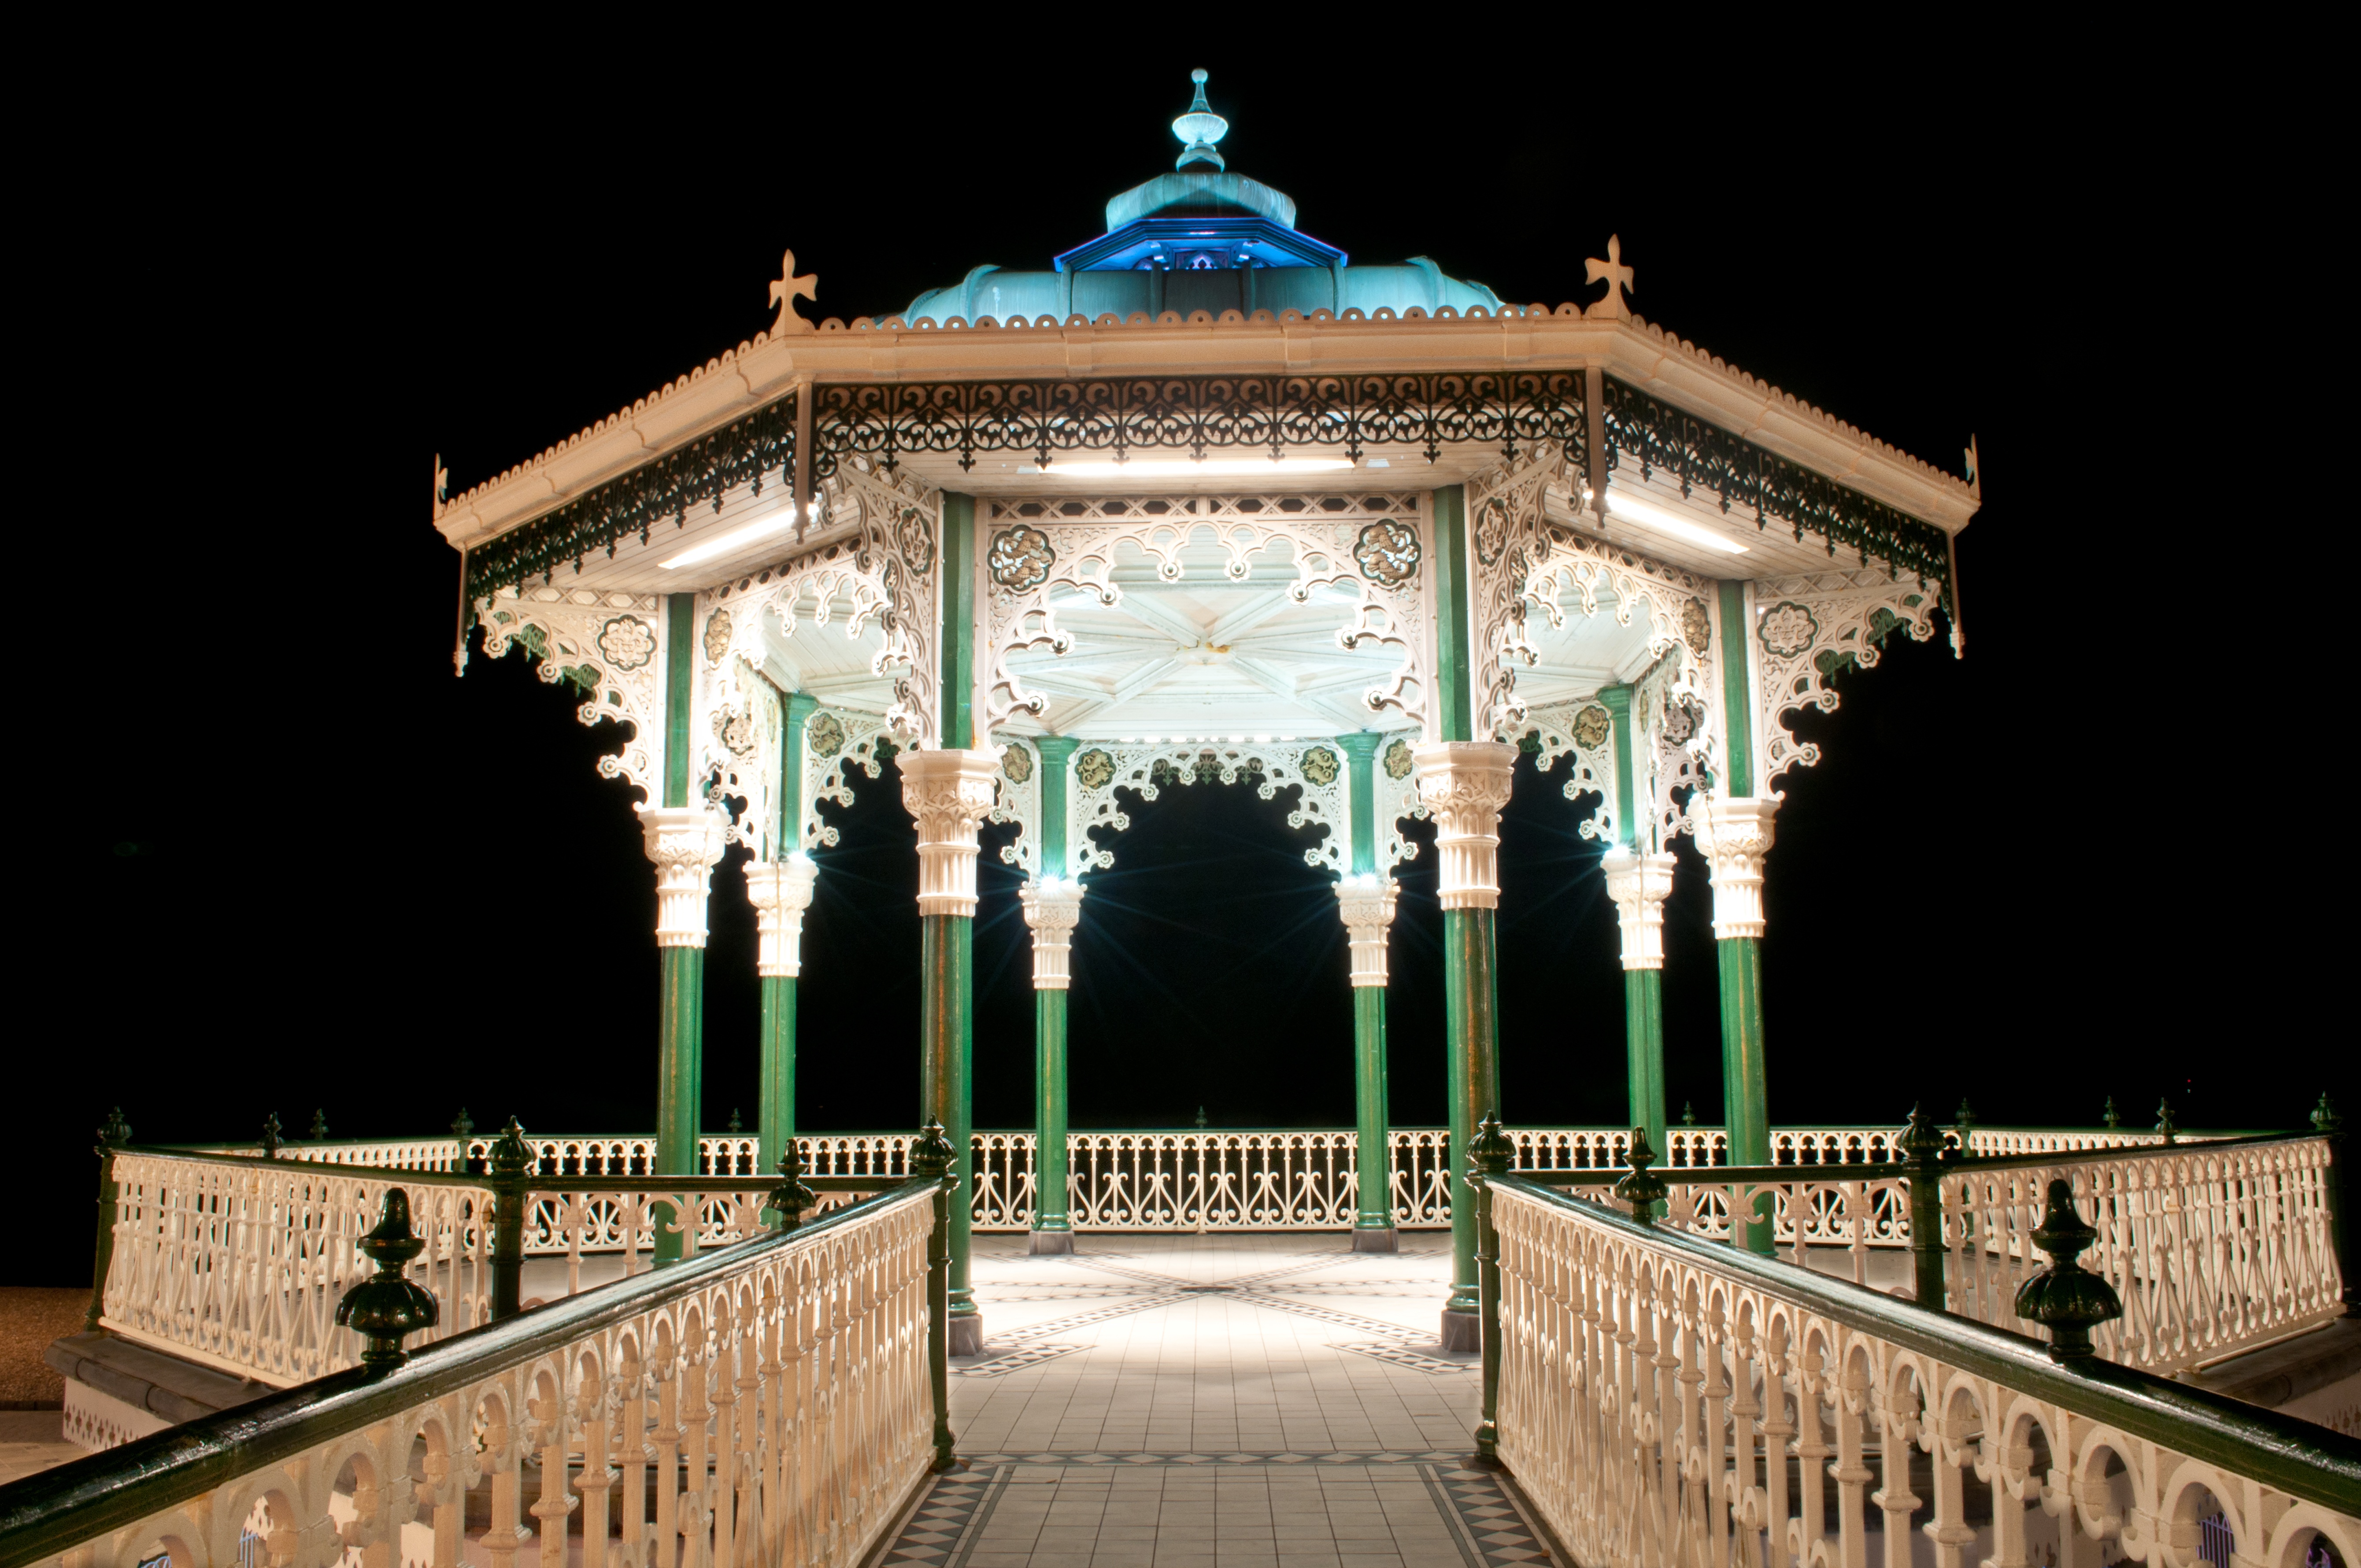
architecture, structure, night, palace, dusk, construction, color, landmark, colorful, place of worship, illuminated, england, bandstand, temple, decorative, shrine, scene, estate, illumination, brighton, seafront, brighton bandstand